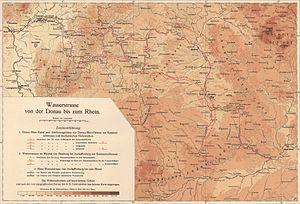
Le canal Rhin-Main-Danube est un canal à grand gabarit en Allemagne, inauguré le 25 septembre 1992, qui relie le Main, affluent du Rhin, au Danube. Il permet aux plus lourds des chalands, ceux de 1 350 tonnes, et aux convois poussés de 3 300 tonnes de traverser l'Europe de la mer du Nord à la mer Noire en trois semaines.